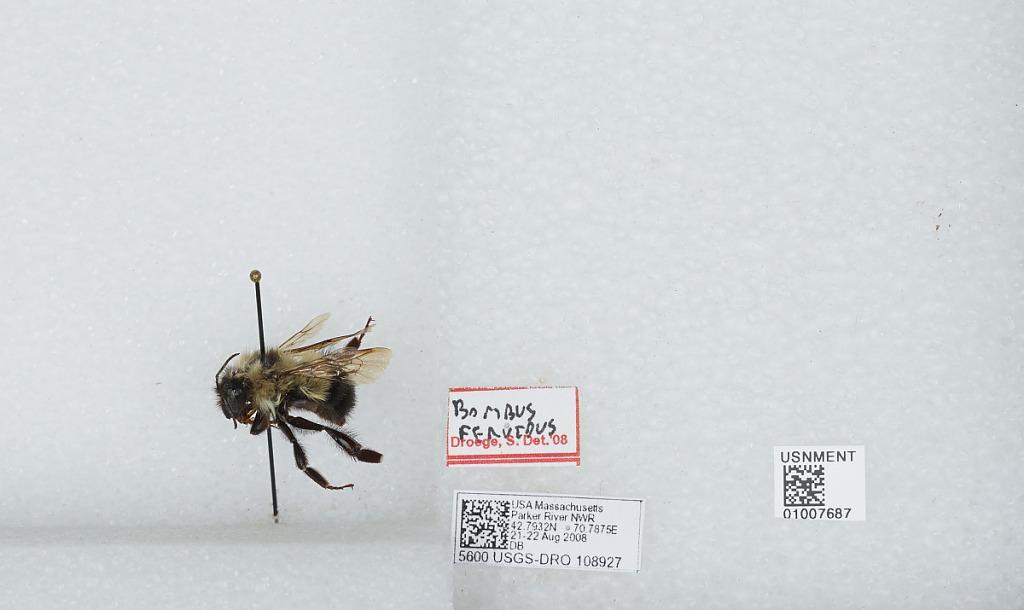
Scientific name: Bombus (Fervidobombus) fervidus fervidus (Fabricius)
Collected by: D. B.
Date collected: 2008-8-21
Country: United States
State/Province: Massachusetts
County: Essex
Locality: Parker River National Wildlife Refuge
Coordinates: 42.7453, -70.8078
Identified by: Droege, S. W.